Northiam railway station

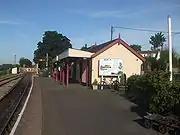
Station looking east.

Passenger services returned to Northiam on 19 May 1990 when the Kent and East Sussex Railway Preservation Society extended its operating line to the station. The project had required extensive repairs to the bridge over the River Rother on the Kent/East Sussex county boundary which, at , is the longest bridge on the line. The extension project featured in a 1989 episode of "Challenge Anneka", the challenge being to restore within 48 hours the extant station building and lay sufficient track to allow a train to enter. The deadline was met and at 6.15pm on Sunday 23 July 1989, SECR P class locomotive no. 1556 was the first locomotive to return to Northiam station. The episode was broadcast on 20 October 1989. The extension was officially inspected on 14 May 1990 after completion of the track layout, installation of a water crane, surfacing of the platforms, rebuilding of the level crossing and erection of a new toilet block. The first services ran on 19 May 1990, and on 4 June 1990 the station was officially reopened by the Duke of Gloucester. The Northiam extension led to a record number of passengers using the line—81,934—the highest since 1913. Initially only the Up platform was brought into use, it having been decided to reinstate the unrestored Down platform once the extension to Bodiam had been completed.